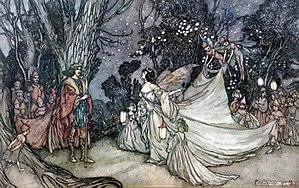
Le Songe d'une nuit d'été est une comédie de William Shakespeare écrite entre 1594 et 1595. La première inscription de la pièce au registre des Libraires date du 8 octobre 1600.